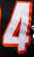
Number: 4